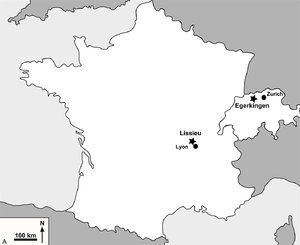
Eleutherornis est un genre éteint de grands oiseaux préhistoriques, des carnivores inaptes au vol, ayant vécu en Europe à l’Éocène moyen.